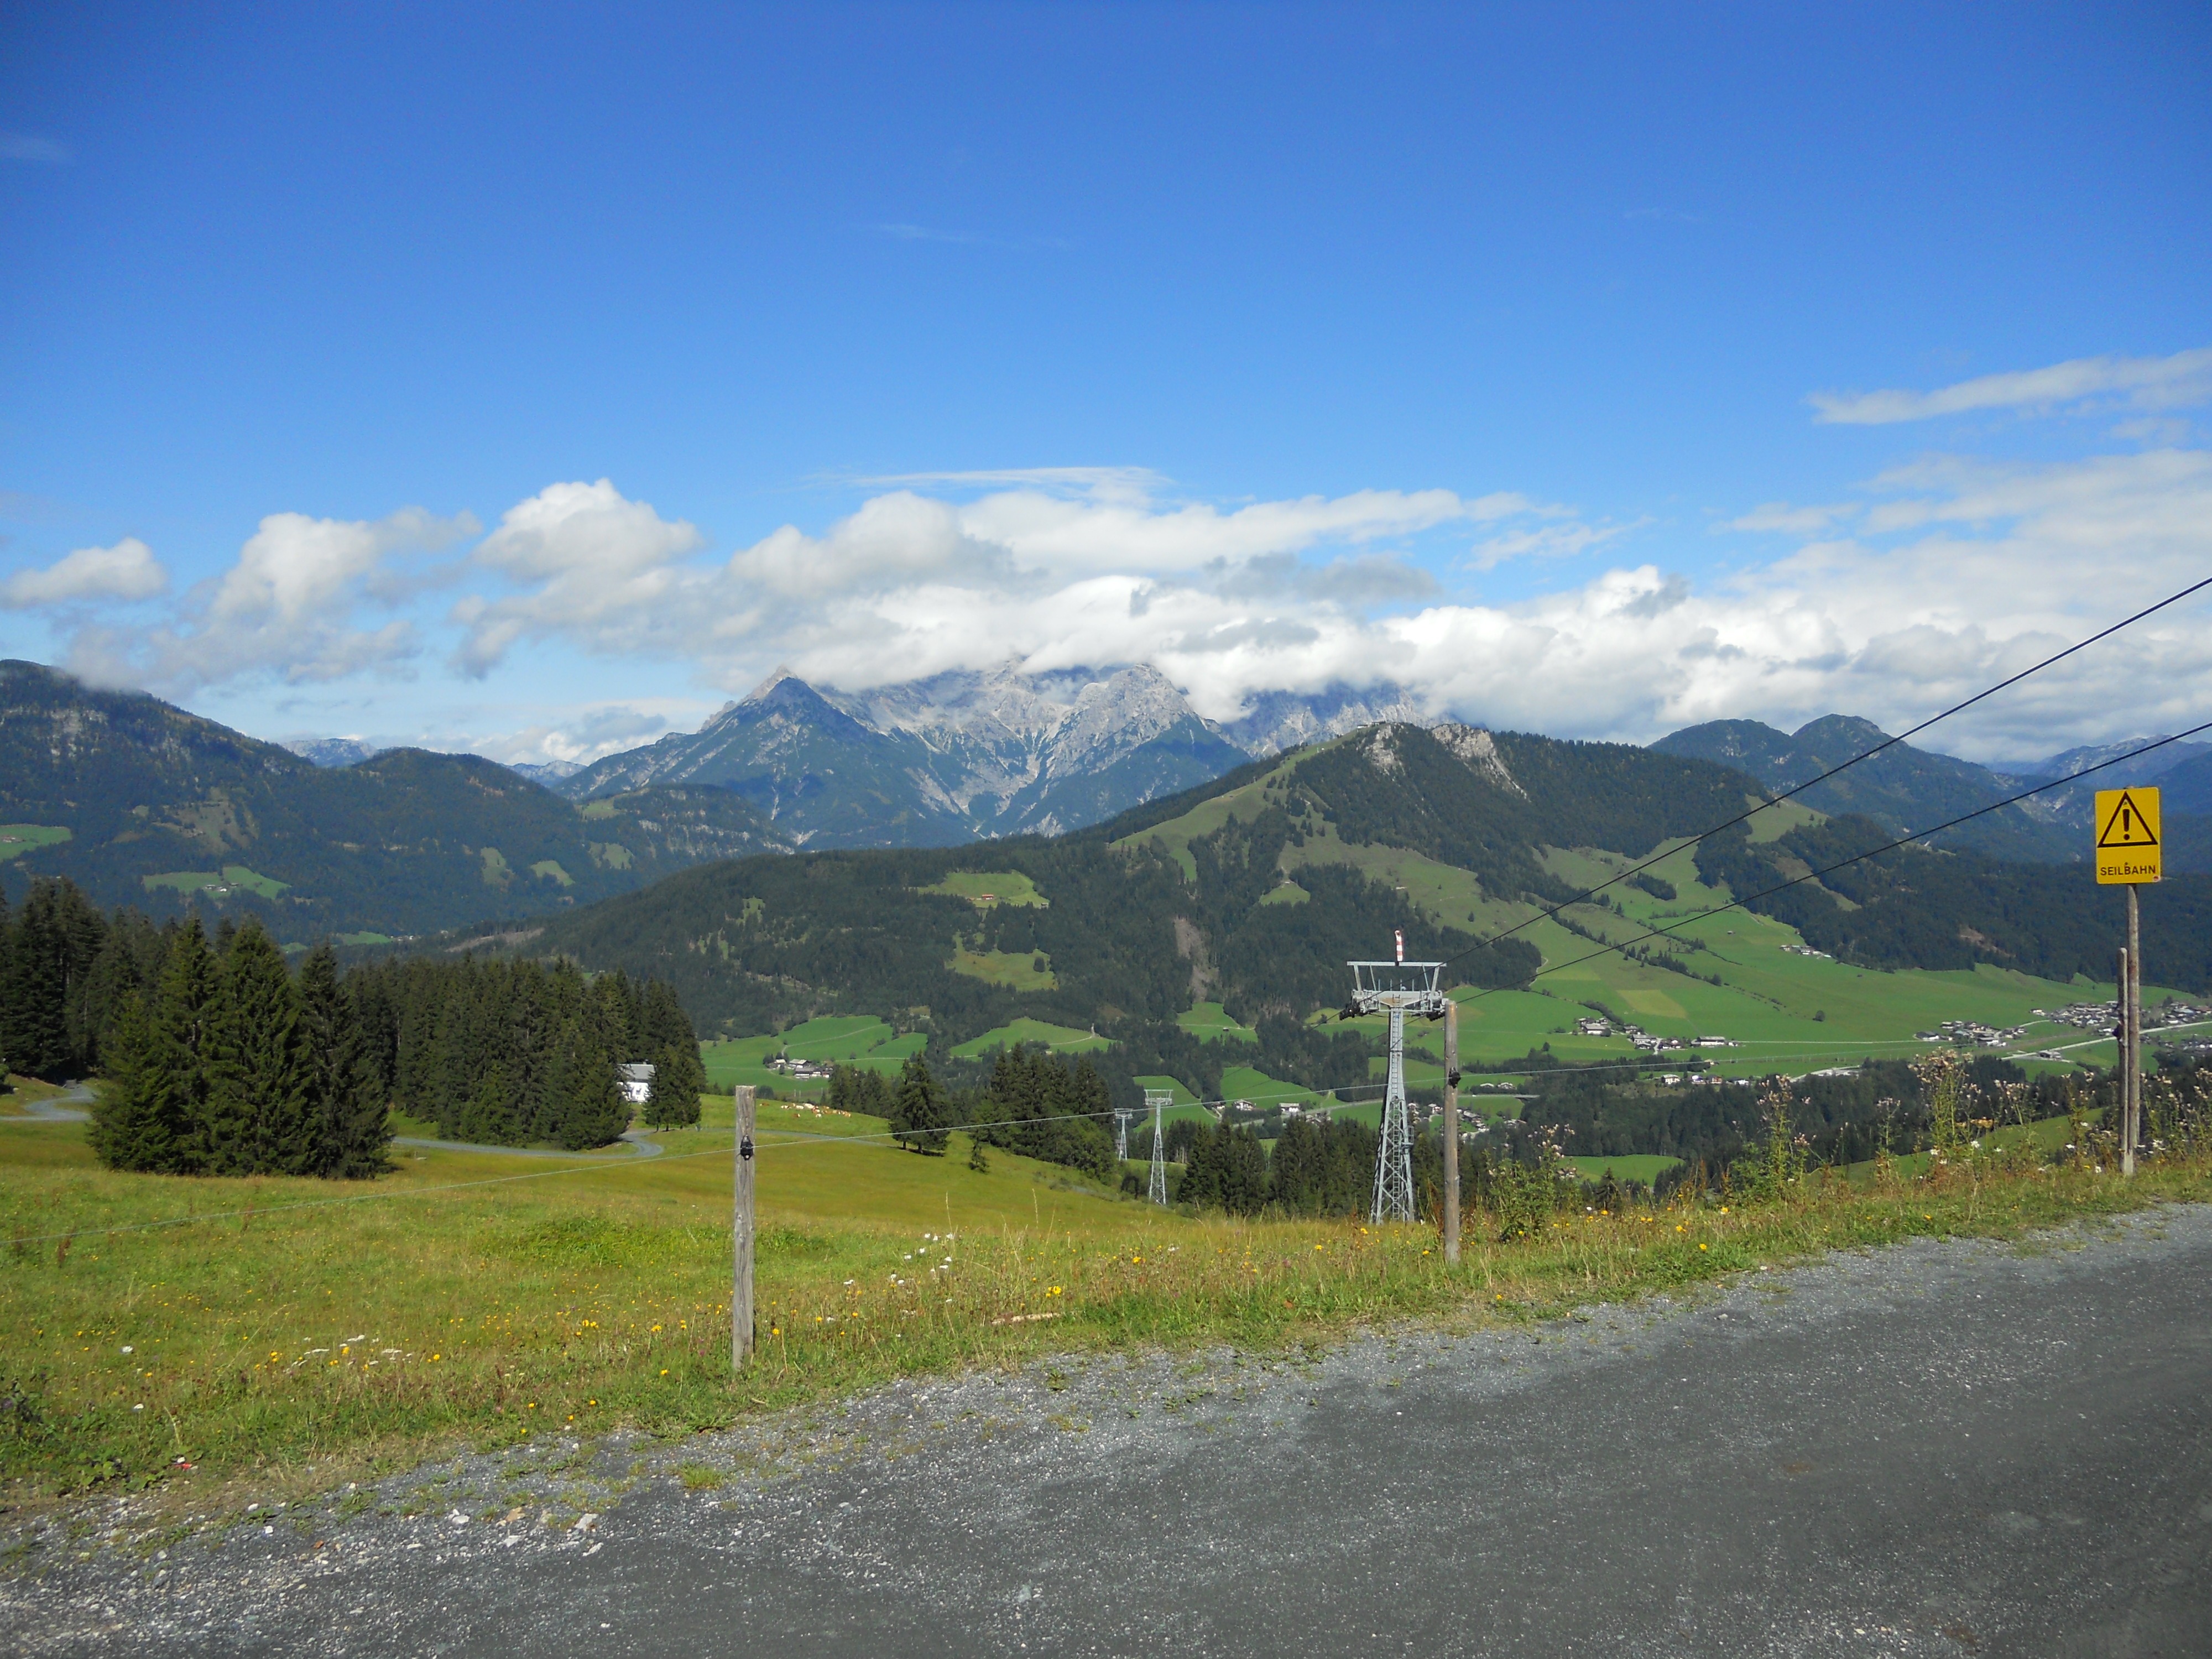
landscape, mountain, road, hiking, meadow, hill, valley, mountain range, highland, ridge, mountains, alps, plateau, fell, tyrol, rural area, landform, mountain pass, geographical feature, mountainous landforms